Dimetrodon

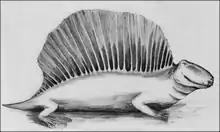
An outdated restoration of "Dimetrodon" from 1908 showing a short tail, made before the discovery of skeletons with complete tails

The tail of "Dimetrodon" makes up a large portion of its total body length and includes around 50 caudal vertebrae. Tails were missing or incomplete in the first described skeletons of "Dimetrodon". The only caudal vertebrae known were the 11 closest to the hip. Since these first few caudal vertebrae narrow rapidly as they progress farther from the hip, many paleontologists in the late 19th and early 20th centuries thought that "Dimetrodon" had a very short tail. A largely complete tail of "Dimetrodon" was not described until 1927.